Øvre Rindal Chapel

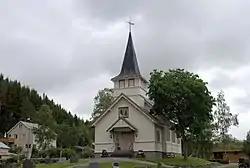
View of the church

Øvre Rindal Chapel is a parish church of the Church of Norway in Rindal Municipality in Trøndelag county, Norway. It is located in the village of Tiset. It is one of the churches for the Rindal parish which is part of the Orkdal prosti (deanery) in the Diocese of Nidaros. The white, wooden church was built in a long church style in 1911 by the architect Lars Anderson Mogstad. The church seats about 210 people.